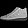
Label: Sneaker